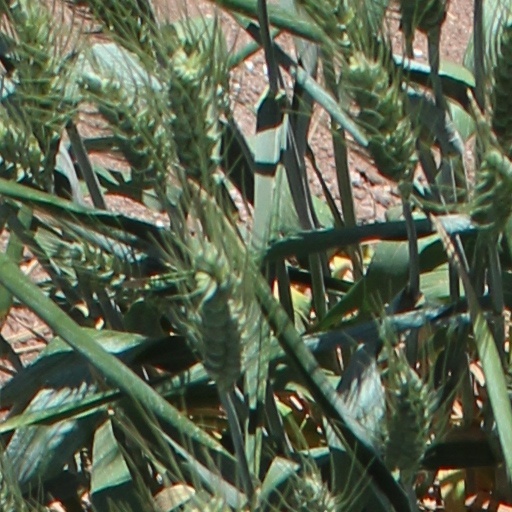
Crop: wheat